Crime in the United States

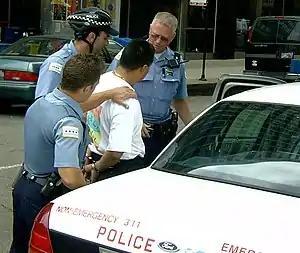
Police officers arresting a man in Chicago, 2004

Despite accusations of a "crime crisis" of soaring violent crime under Biden, FBI data indicated the violent crime rate had declined significantly during the president's first two years in office, after a spike in 2020 during the COVID pandemic. By 2022, the violent crime rate was near a 50-year low, and preliminary data released in early 2024 indicated continuing declines in 2023. As of July 1, 2024 violent crime was down and homicides were on pace to drop to 2015 levels by the end of the year.